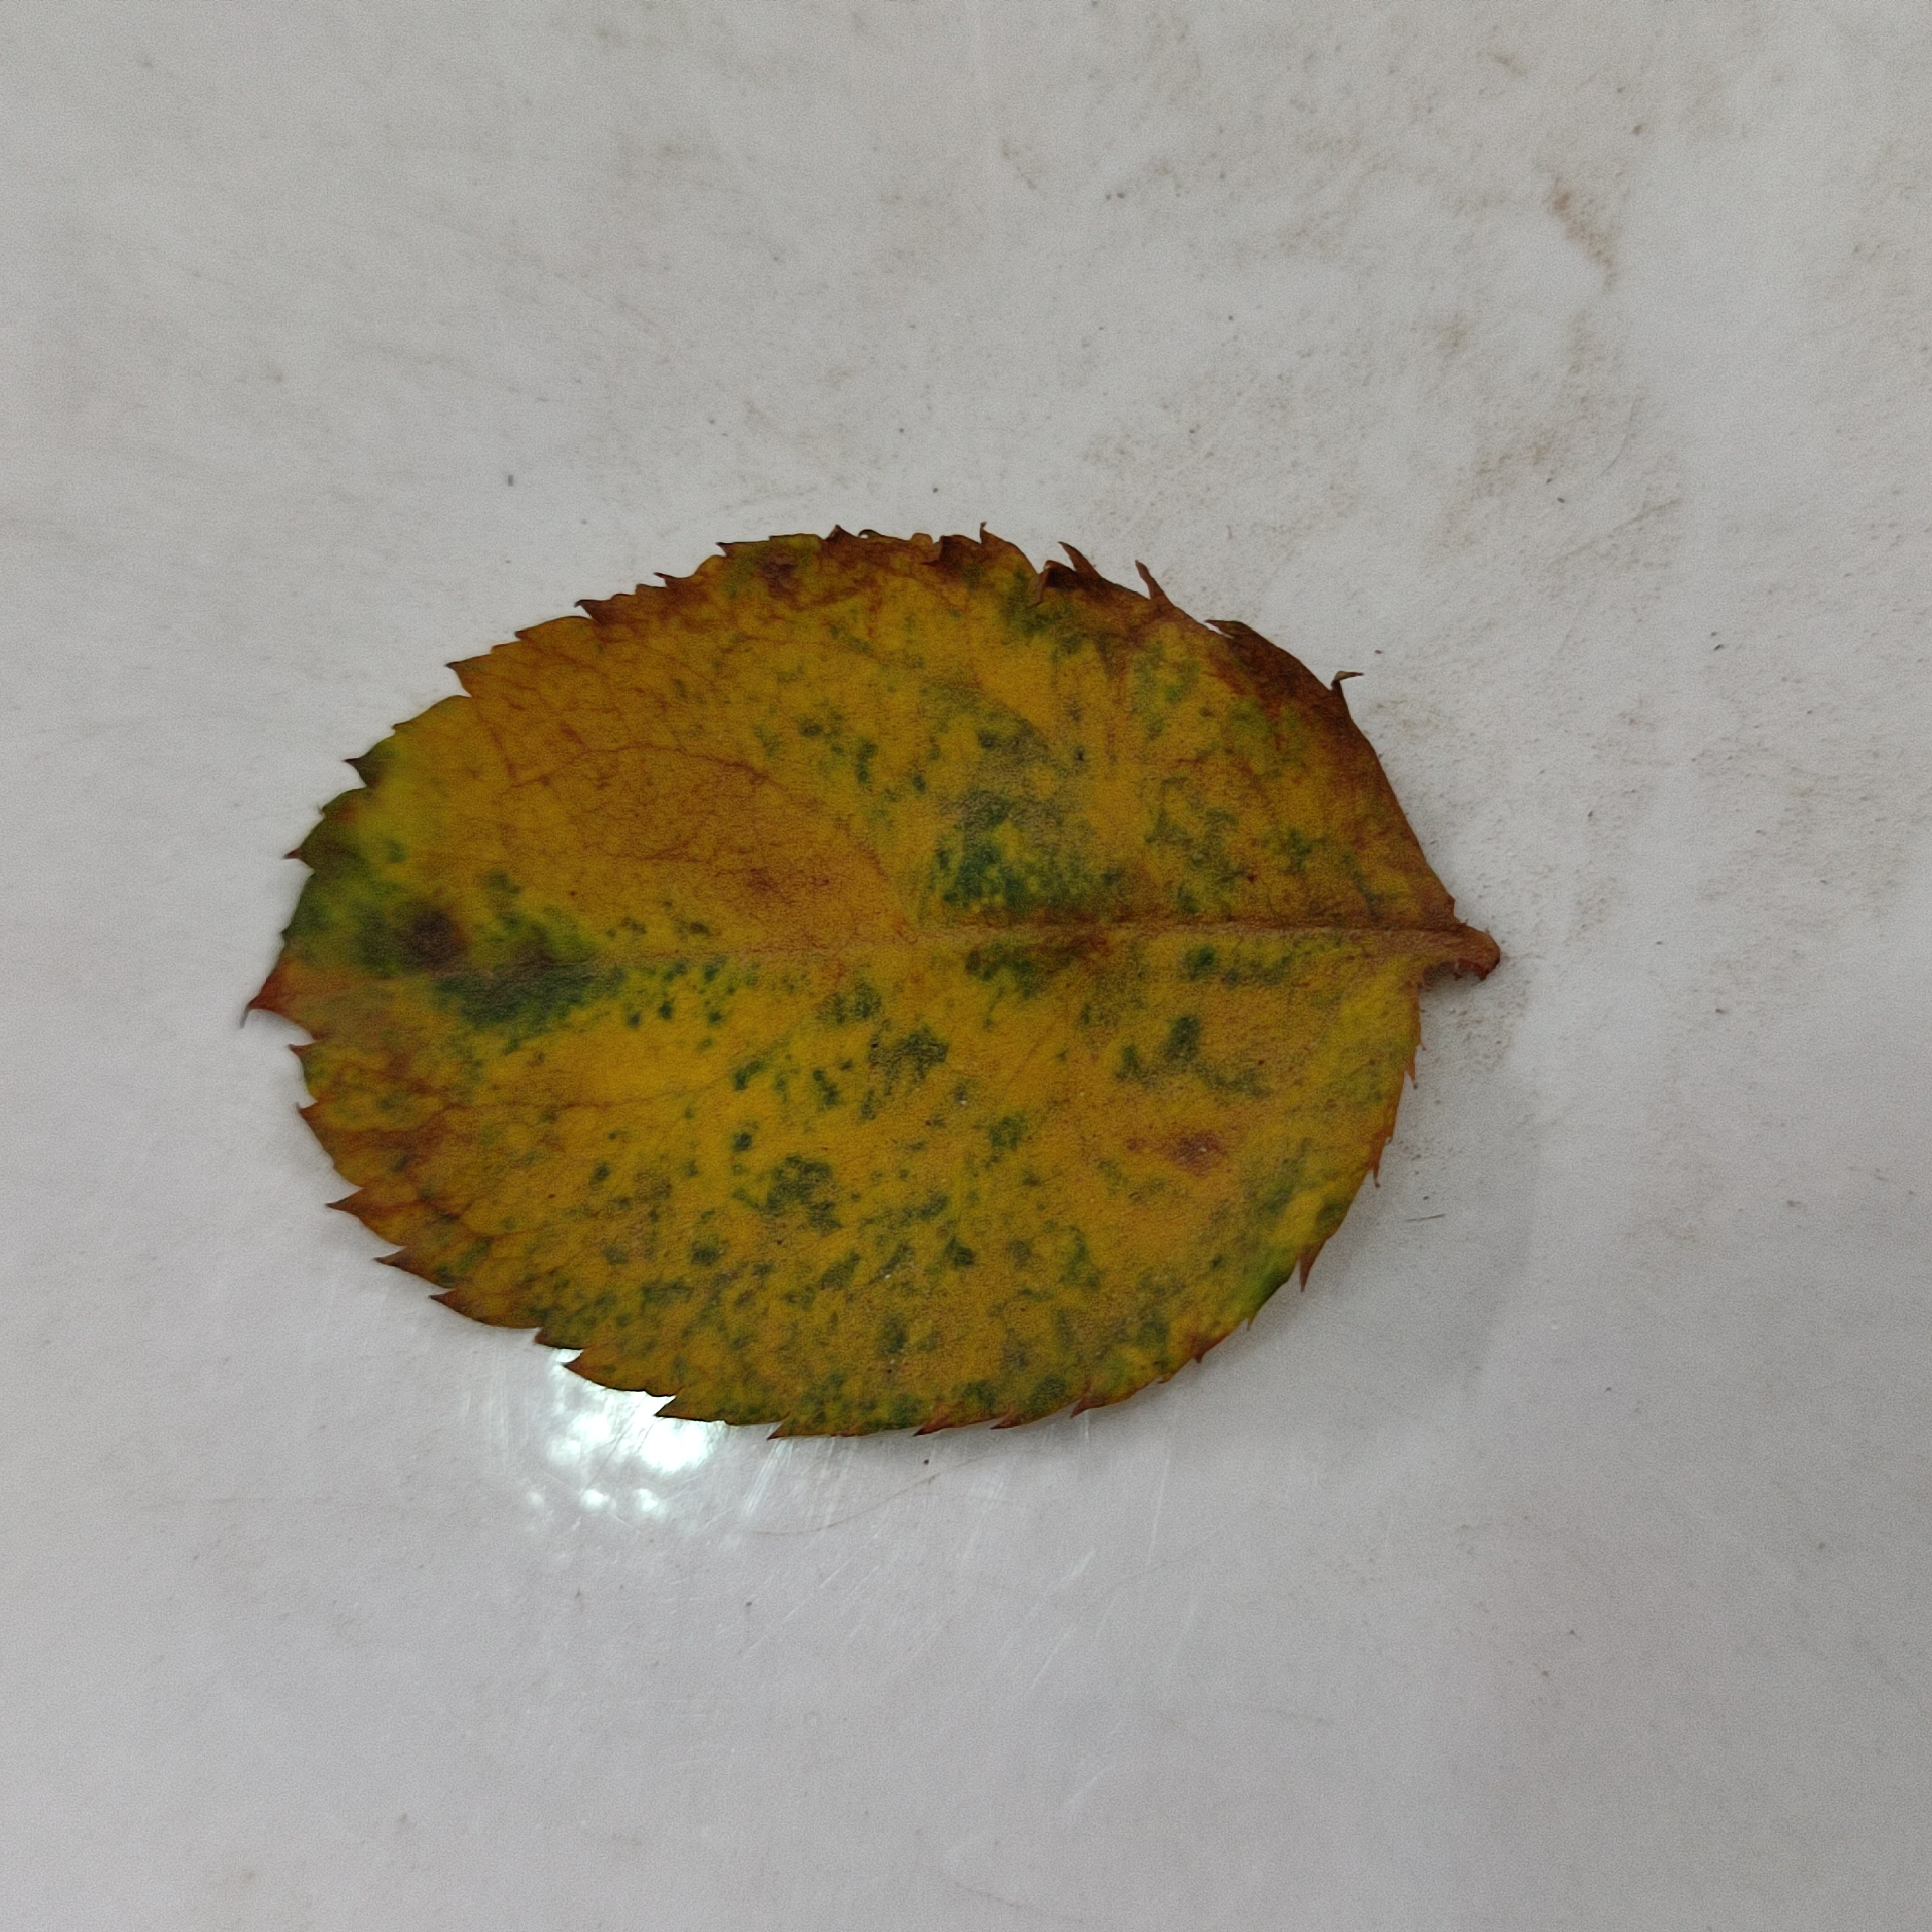
Label: Yellow Mosaic Virus